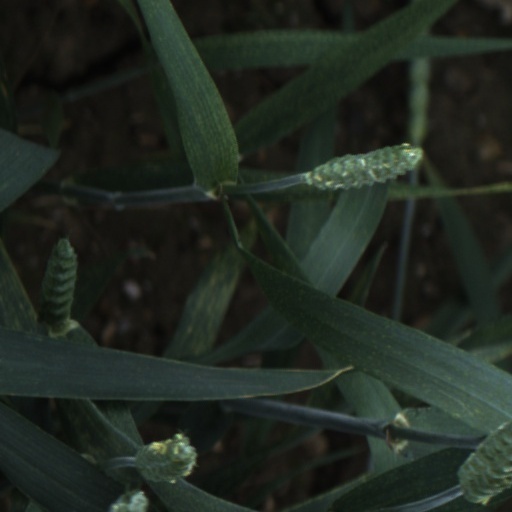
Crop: wheat